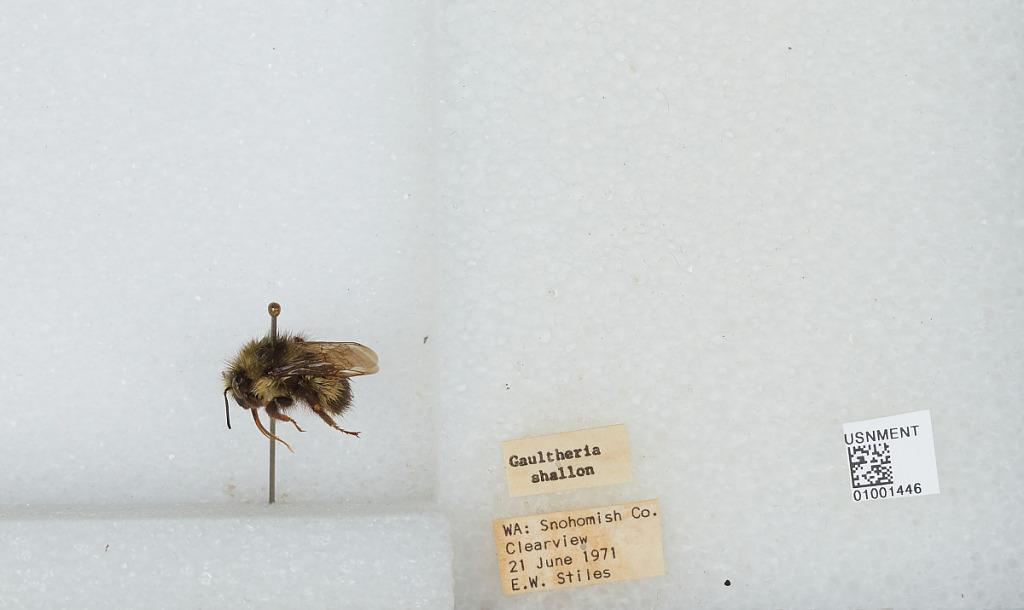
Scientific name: Bombus (Pyrobombus) flavifrons Cresson
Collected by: E. Stiles
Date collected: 1971-6-21
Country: United States
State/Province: Washington
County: Snohomish
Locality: Clearview
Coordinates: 47.8292, -122.145